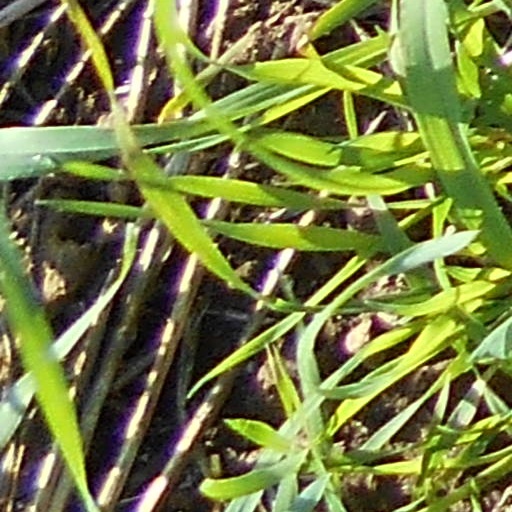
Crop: wheat